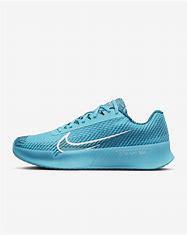
Brand: Nike
Model: Court Air Zoom Vapor 11